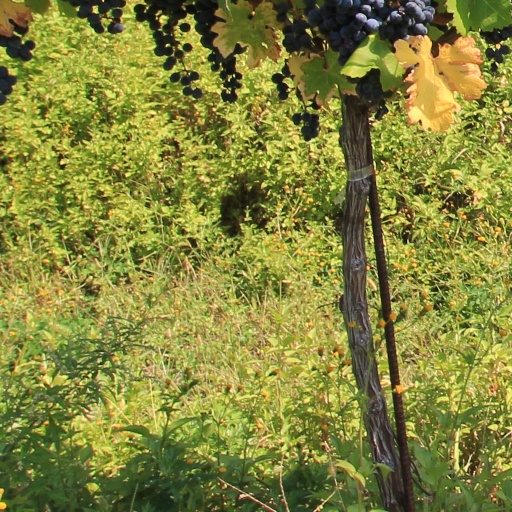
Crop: grape